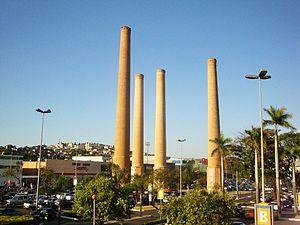
Contagem est une ville brésilienne du centre de l'État du Minas Gerais. Sa population était estimée à 603 442 habitants en 2010. La municipalité s'étend sur 194 km².